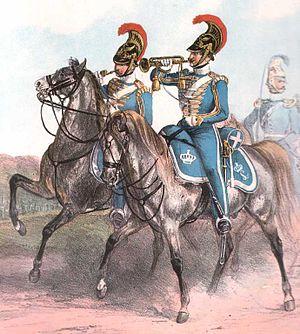
L'armée de la Confédération germanique était une force militaire allemande, constituée de soldats des différents États membres de la confédération et dont l'objectif primaire était la défense de ses membres contre des ennemis extérieurs. Concrètement, elle était principalement dirigée contre la France qui avait dans le passé mené plusieurs tentatives d'invasion au sein du Saint-Empire romain germanique. La Russie était aussi une menace, les thèses panslaviques mettant en danger la domination autrichienne sur certaines nations slaves de son empire. Les lois fondatrices de cette armée ne prévoient pas le cas d'une guerre entre membres, comme cela est arrivé avec la guerre des Duchés, où le roi du Danemark était également membre de la confédération de par son titre de duc de Holstein. La guerre austro-prussienne de 1866, voit s'affronter deux autres États membres pour la domination sur la confédération. La défaite autrichienne mène à la dissolution de cette armée.